2007 Daytona 500

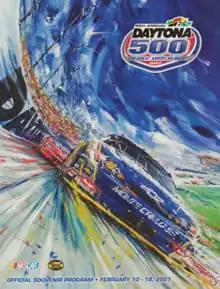
The 2007 Daytona 500 program cover.

The 2007 Daytona 500, the 49th running of the event, was the first race of the 2007 NASCAR Nextel Cup Series season, taking place on February 18, 2007, at Daytona International Speedway in Daytona Beach, Florida. Kevin Harvick won the race by 0.02 second over Mark Martin in the closest finish since the first race at Daytona International Speedway when it took three days to declare Lee Petty the winner in 1959. The race was decided by a green-white-checker finish for the third year in a row, with two extra laps added for a total of 202 laps and .